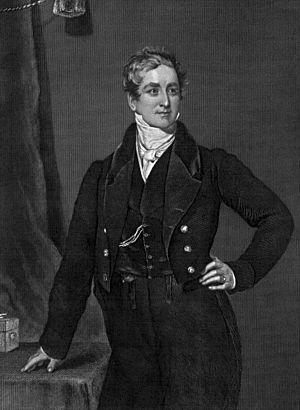
Sont listés dans cette chronologie des faits économiques des évènements importants de l'histoire économique.